SEMA (association)

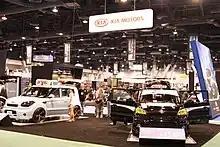
The exhibit hall of the 2009 SEMA Show.

The SEMA Show is held at the Las Vegas Convention Center. It is among the largest conventions held in Vegas. The 2013 SEMA Show drew about 60,000 buyers. The displays are segmented into 12 sections, and a New Products Showcase features nearly 2,000 newly introduced parts, tools and components. In addition, the SEMA Show provides attendees with educational seminars, product demonstrations, special events, networking opportunities and more.